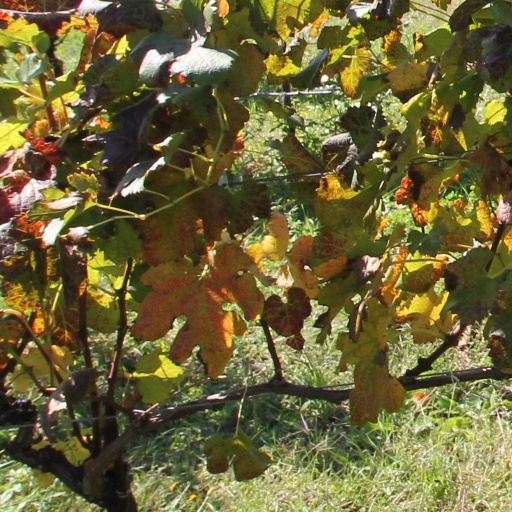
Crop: grape